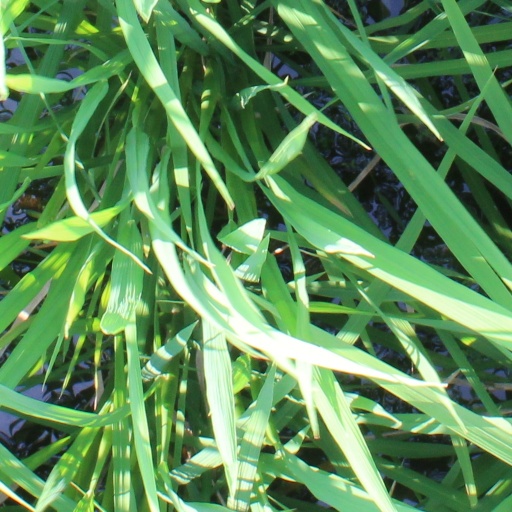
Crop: rice